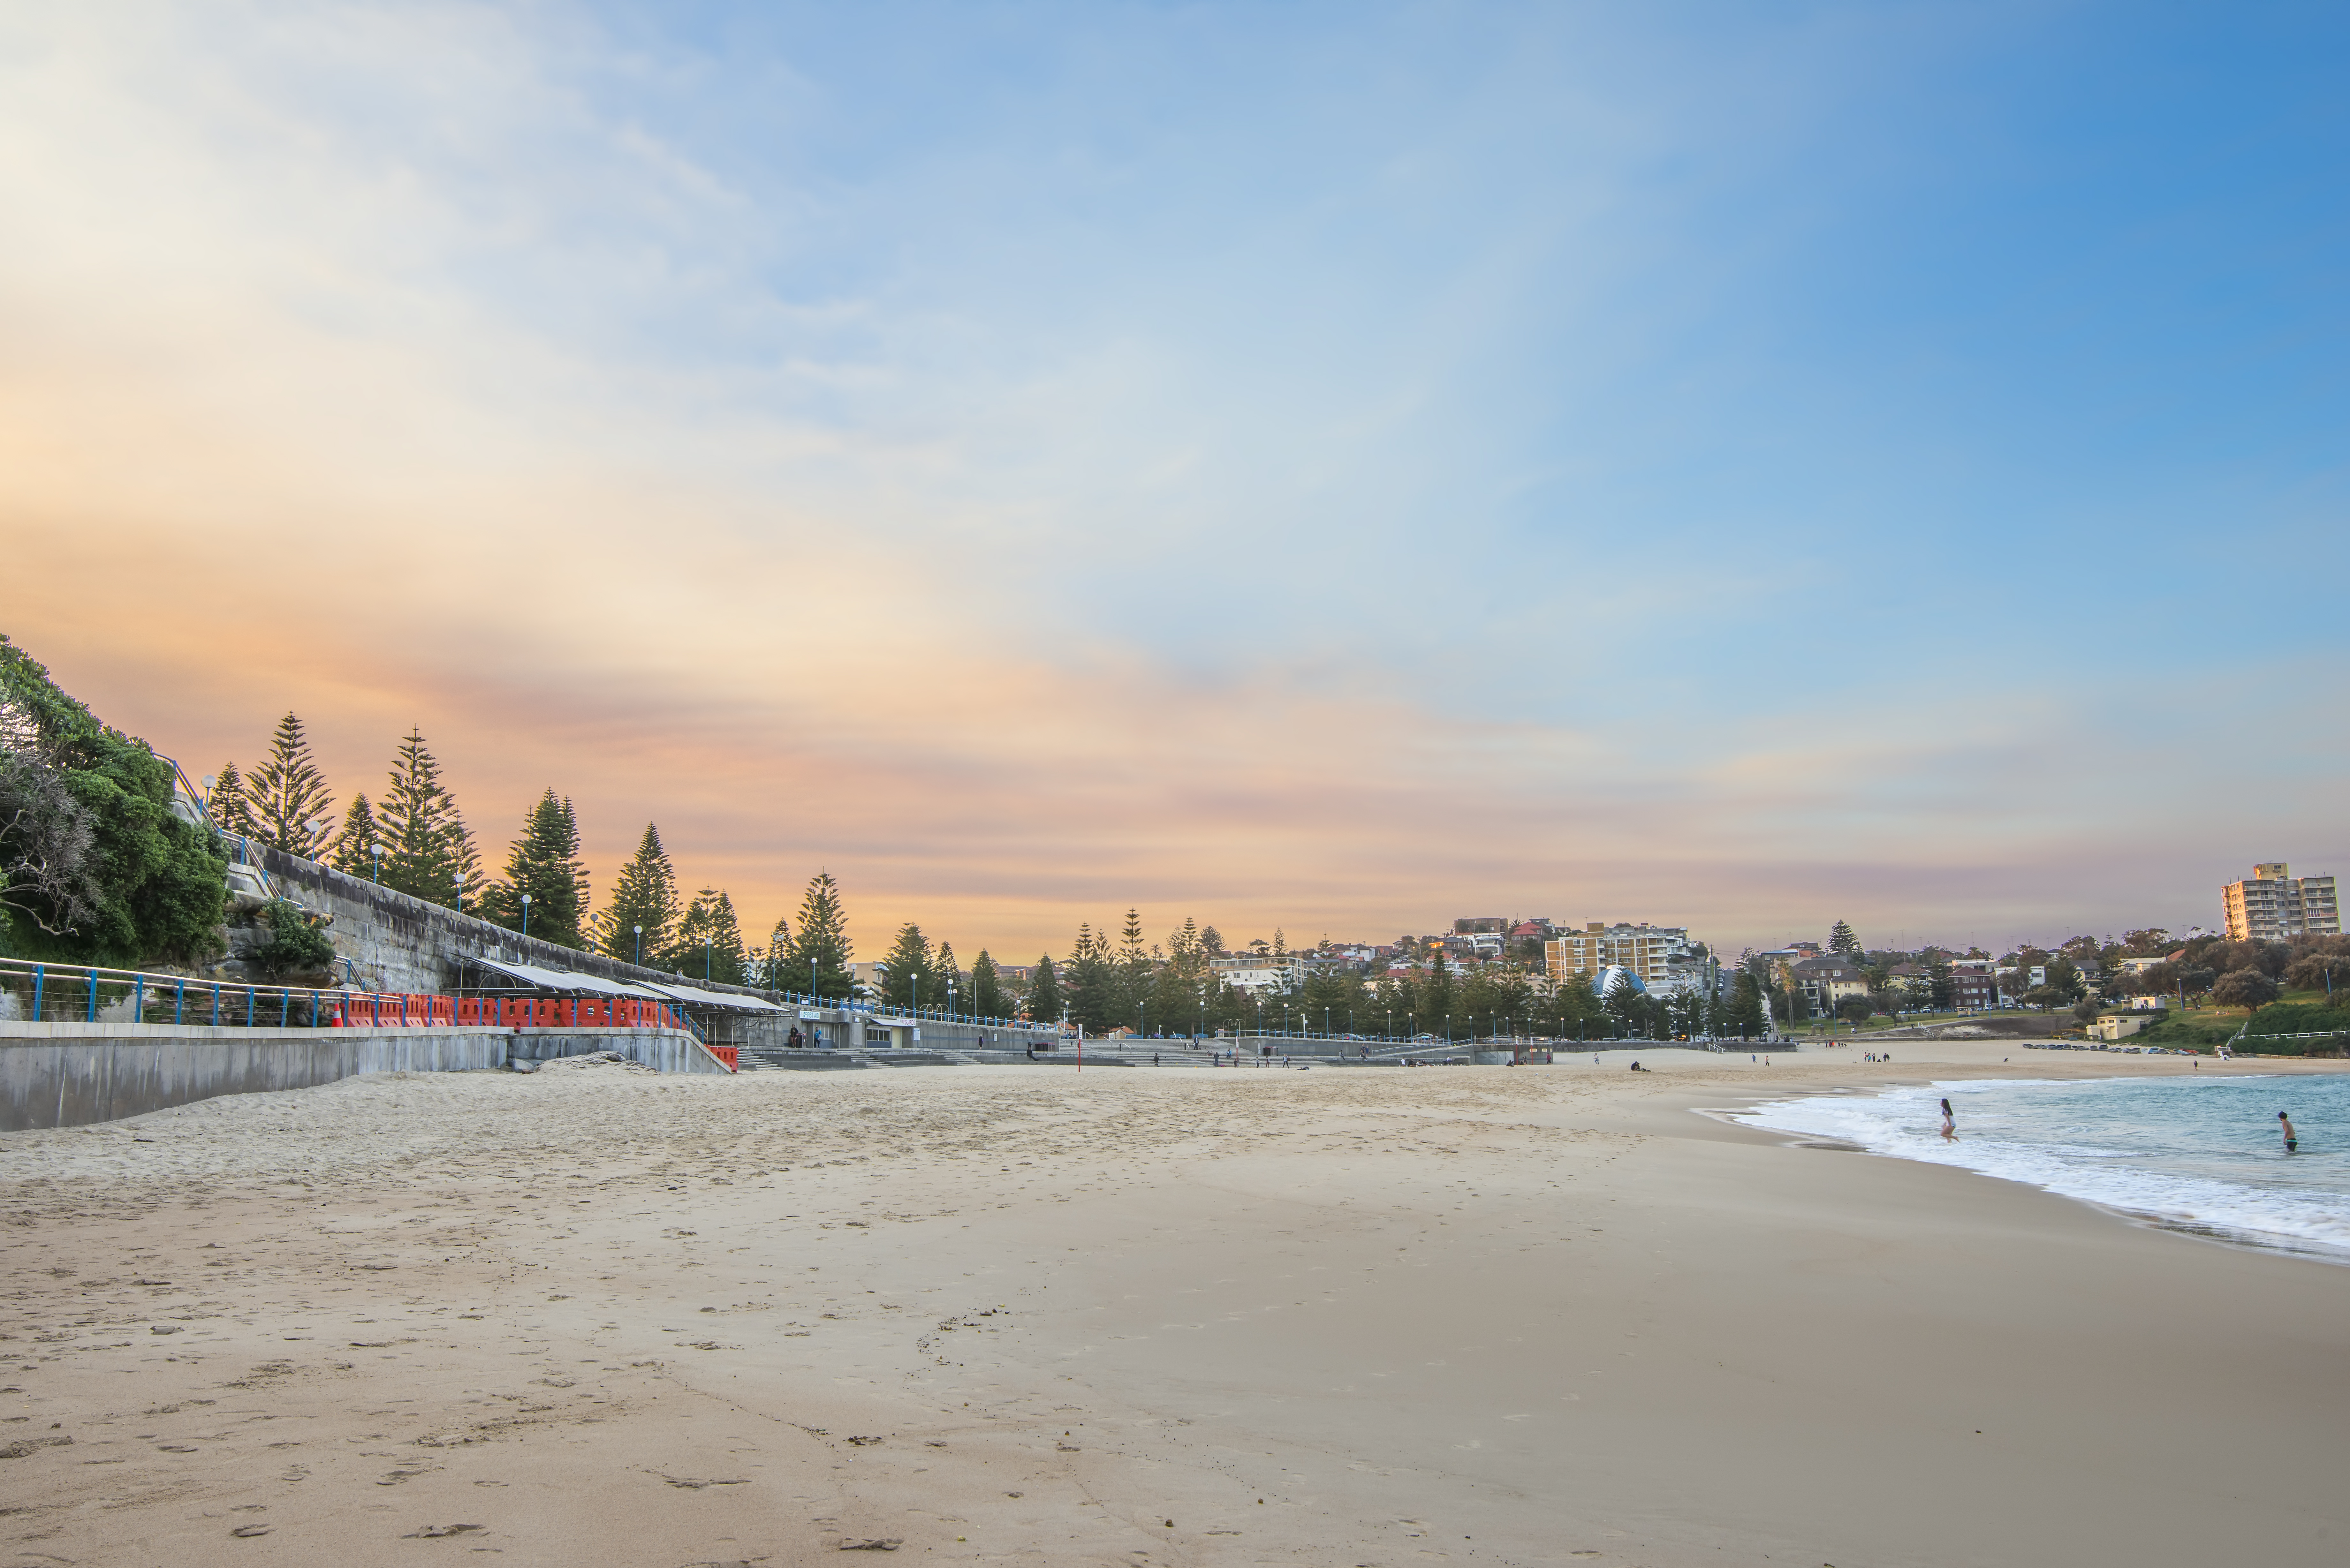
beach, sea, coast, water, sand, ocean, horizon, cloud, sky, sunset, sunlight, morning, shore, wave, running, river, walkway, vacation, dusk, line, lens, sydney, bay, nikon, body of water, trees, australia, waves, clouds, wide, angle, f28, tokina, afternoon, d800, 1628mm, coogee